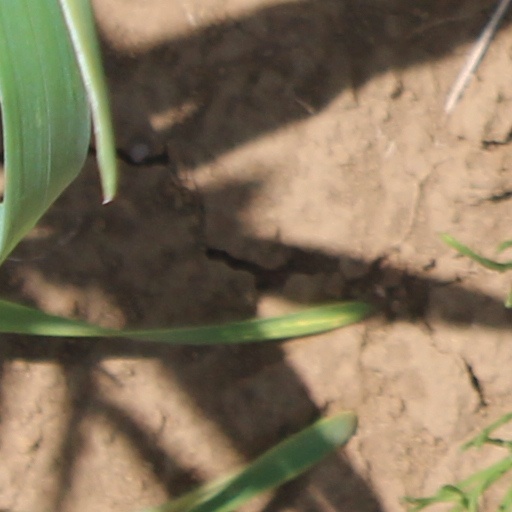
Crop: wheat